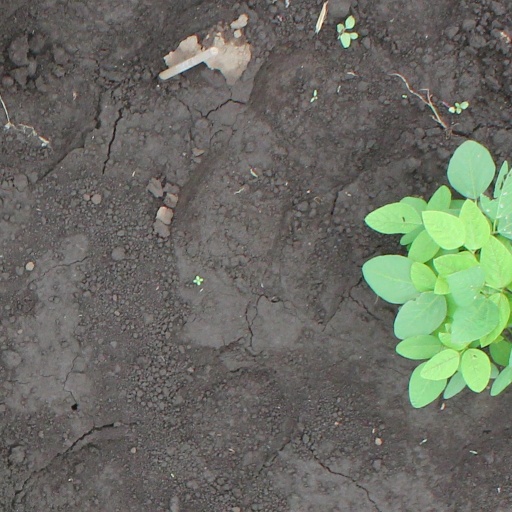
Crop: soybean